Takaaki Nakagami

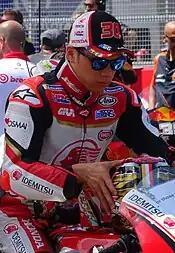
Nakagami at the 2018 German Grand Prix

Nakagami moved up to MotoGP in 2018, signing with LCR Team to ride a year-old Honda remaining with Idemitsu sponsorship. With regular finishes in the low point-scoring positions, he completed his rookie season with 33 points, and 20th in the championship.